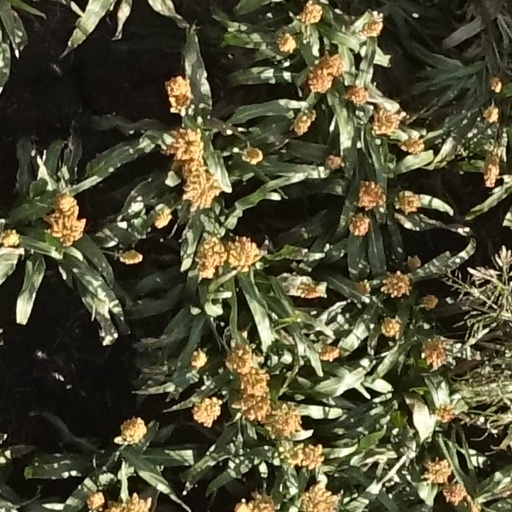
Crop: sorghum